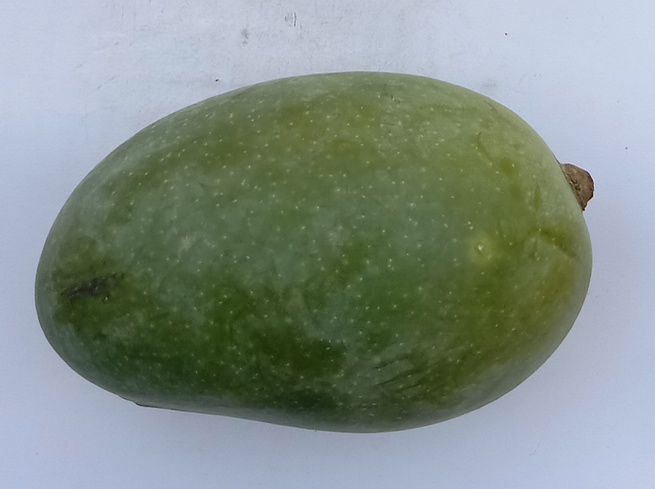
Mango variety: Chaunsa (Black)